2010 Coca-Cola 600

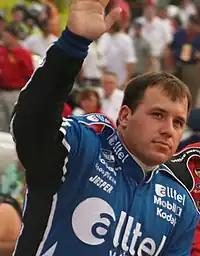
Pole Position winner Ryan Newman in 2007

Three practice sessions and qualifying were held before the Sunday evening race; one practice and qualifying on Thursday and two on Saturday. In the first practice, Juan Pablo Montoya was quickest, ahead of Ryan Newman in second, Jimmie Johnson in third, Elliott Sadler in fourth, and Kasey Kahne in fifth. In the second practice, Kasey Kahne was fastest while Kurt Busch, David Reutimann, Jimmie Johnson, and Jeff Burton followed. During final practice, the quickest five were Martin Truex Jr., Denny Hamlin, Kasey Kahne, Greg Biffle, and Jimmie Johnson.